Justin Timberlake videography

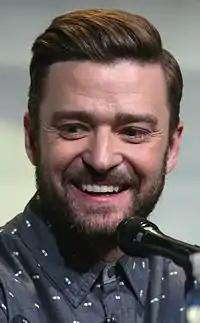
Timberlake at the 2016 San Diego Comic Con

American entertainer Justin Timberlake has released four video albums and has been featured in thirty-seven music videos, seventeen films, fifteen television shows, and six commercials. He achieved early fame when he appeared in the Disney Channel television series "The All-New Mickey Mouse Club", alongside singers Britney Spears and Christina Aguilera and actor Ryan Gosling. Timberlake rose to fame in the late 1990s as the lead singer of the boy band NSYNC. In 2002, he launched his solo career and released his solo debut single "Like I Love You", the music video for which was directed by Bucky Chrome. Francis Lawrence directed the video for "Cry Me a River". The video features Timberlake's character as he spies on a former lover, who according to the director portrays his former romantic interest Spears. At the 2003 MTV Video Music Awards, the video won the accolades for Best Male Video and Best Pop Video.